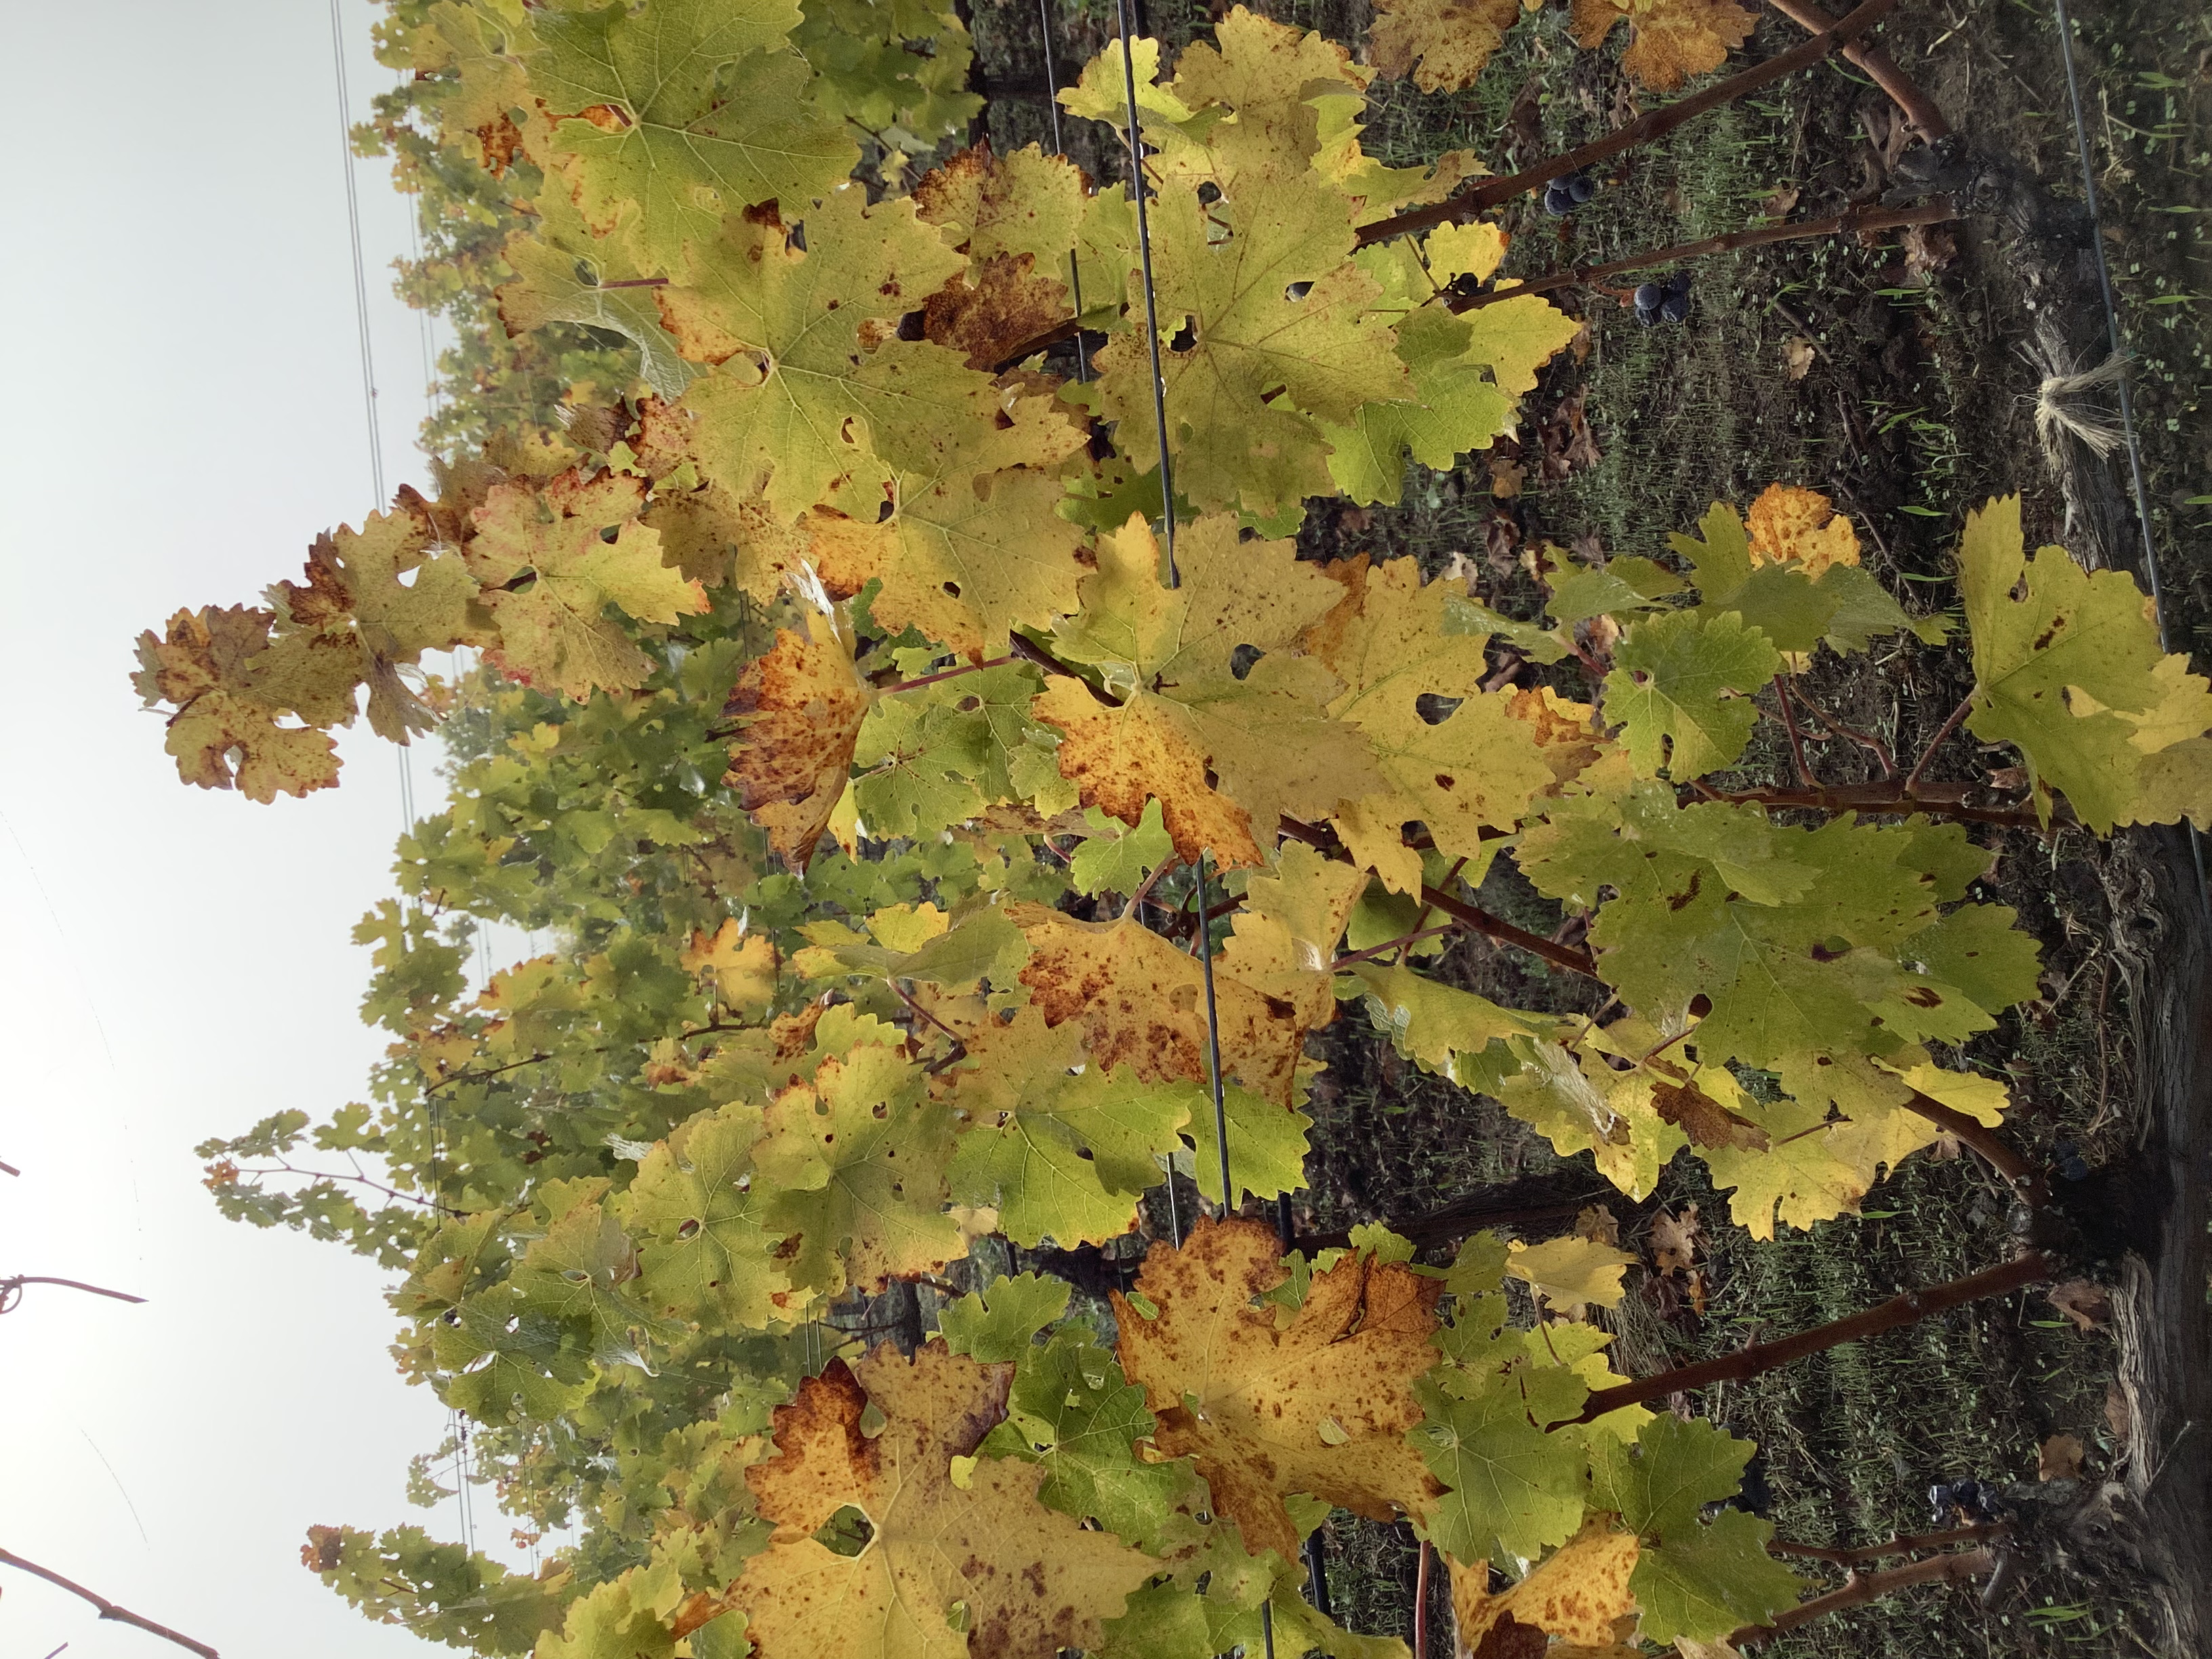
Label: No Virus